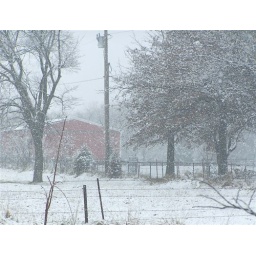
red barn in the Snow